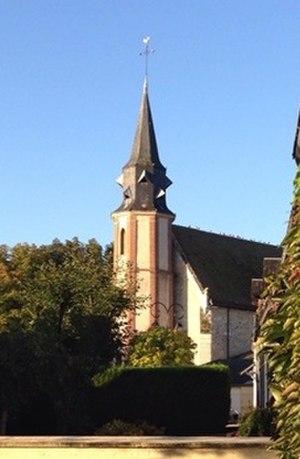
Clocher de Donnemain-Saint-Mamès